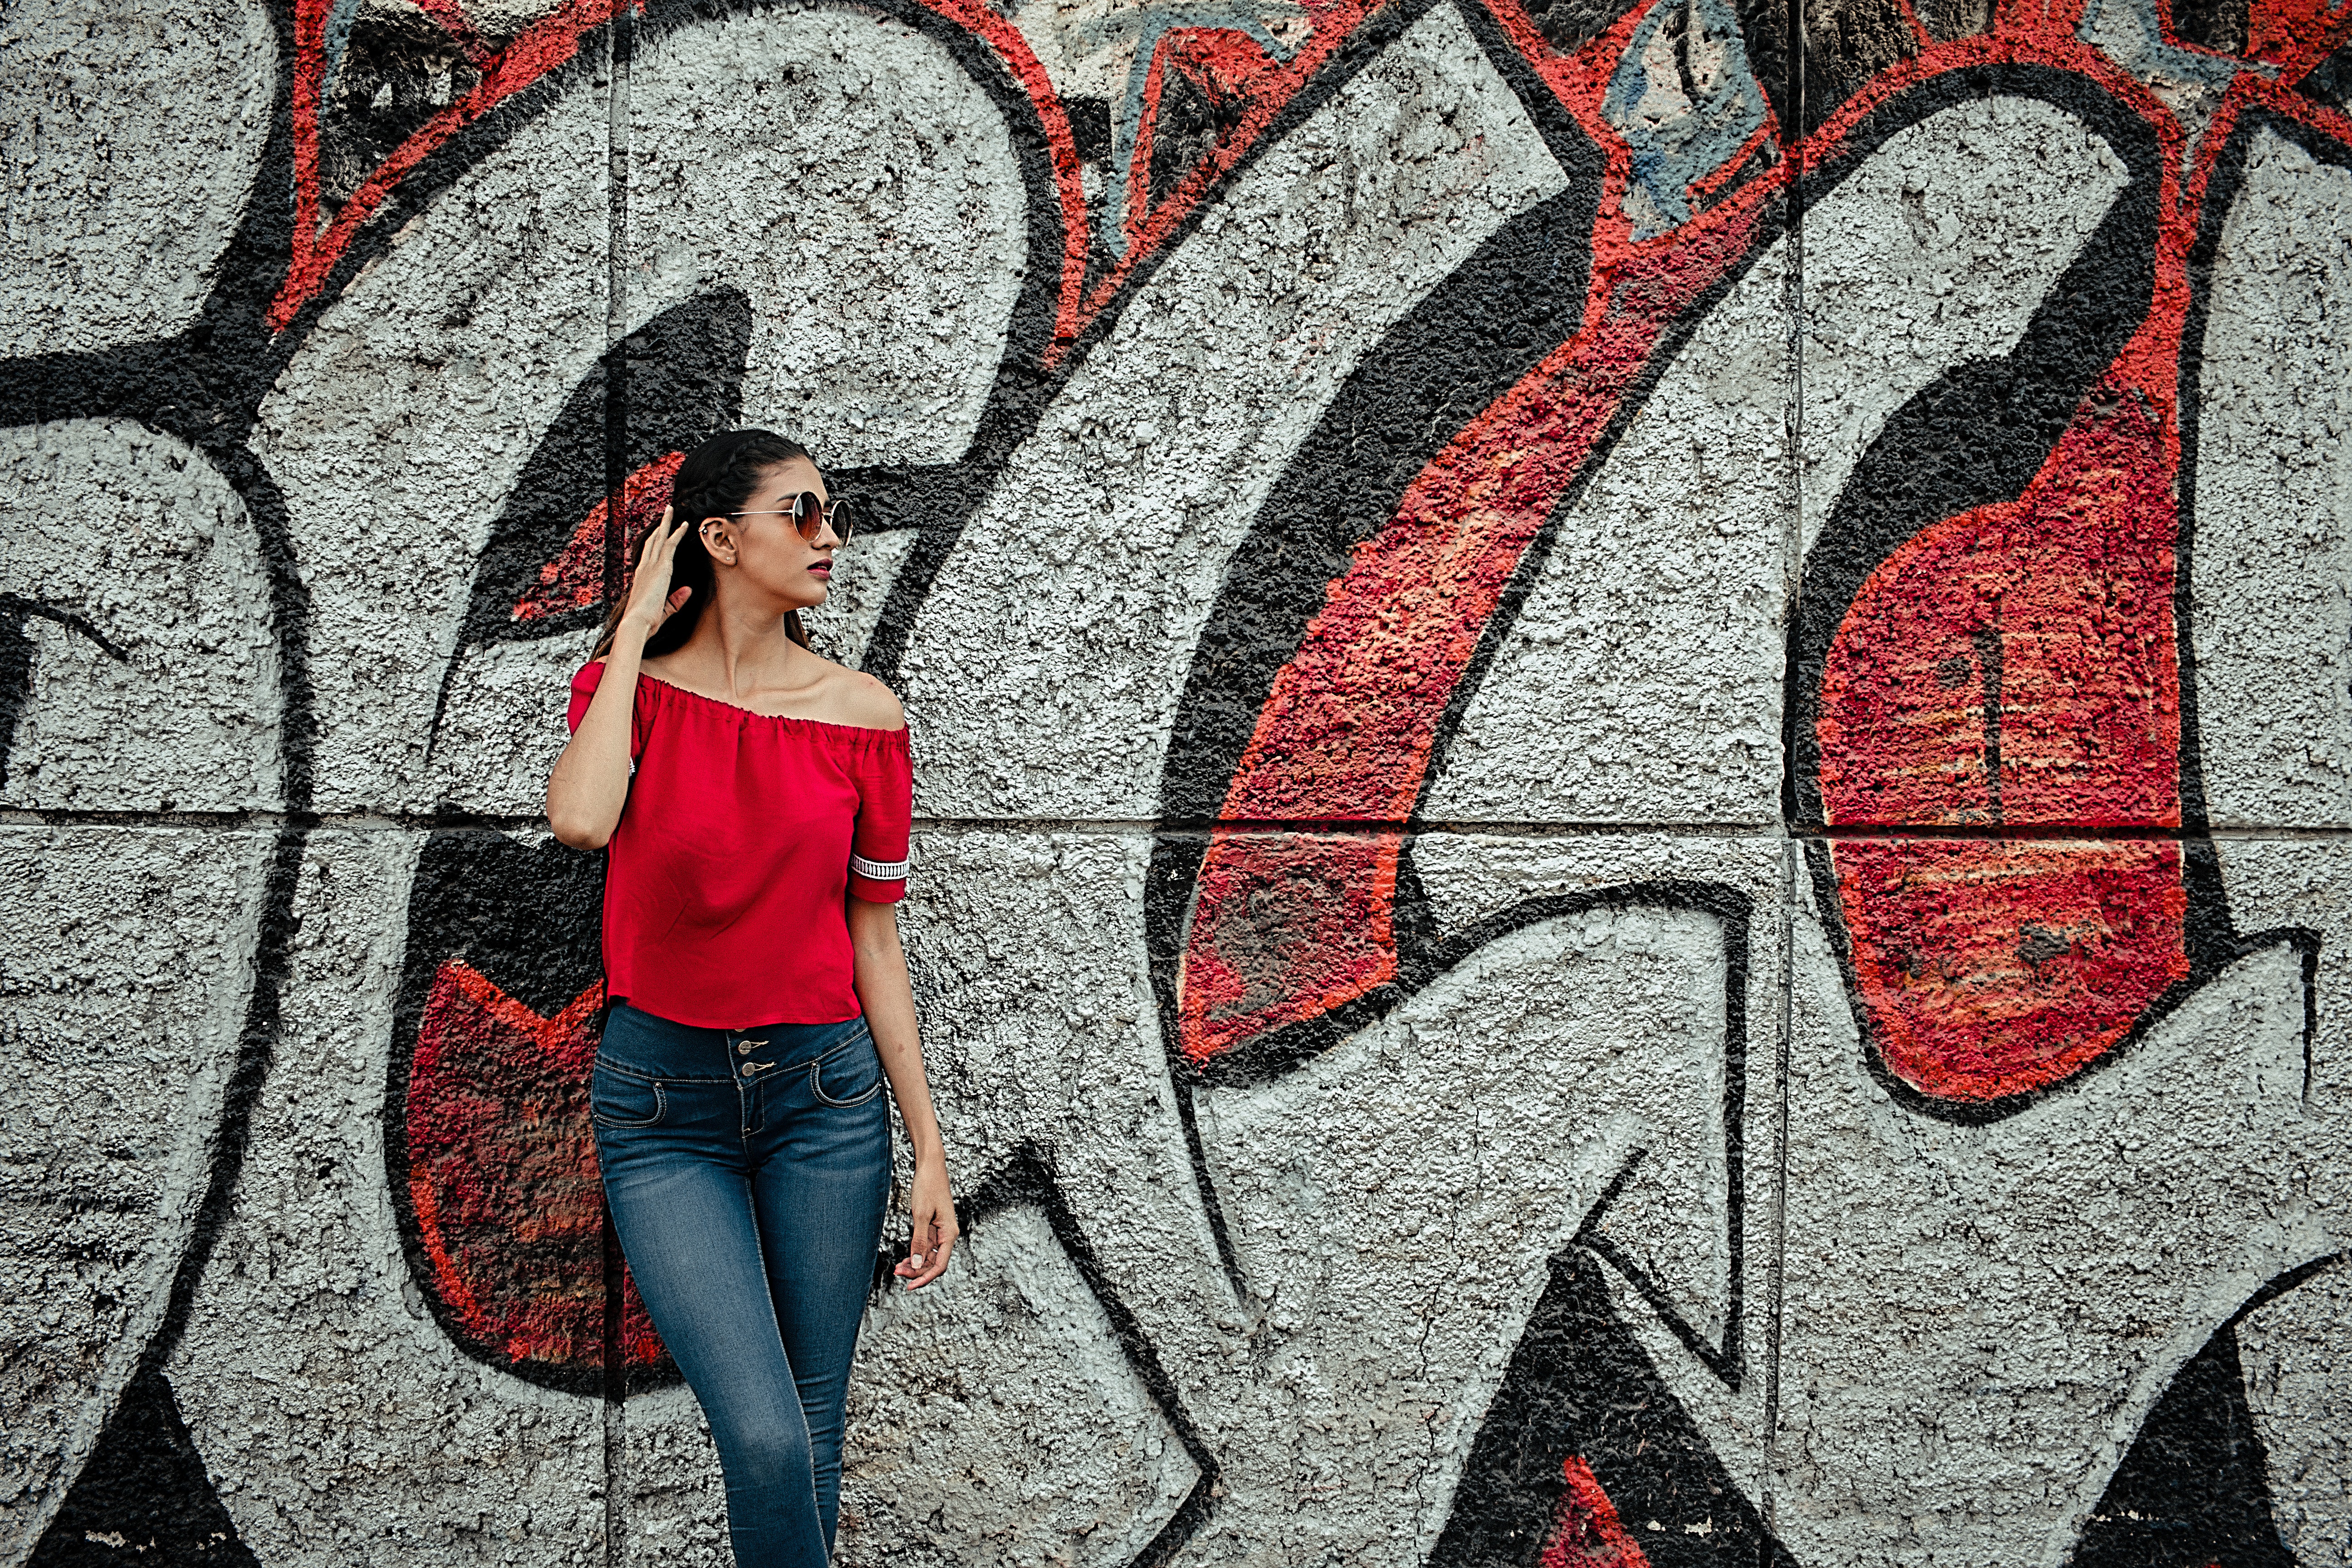
red, graffiti, wall, street art, jeans, beauty, art, urban area, tree, cool, photography, mural, design, visual arts, pattern, photo shoot, denim, leisure, trousers, style, Tints and shades, city, illustration